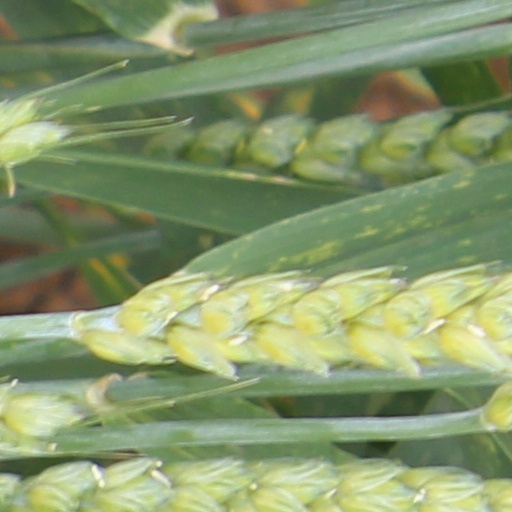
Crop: wheat